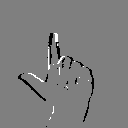
ASL letter: l